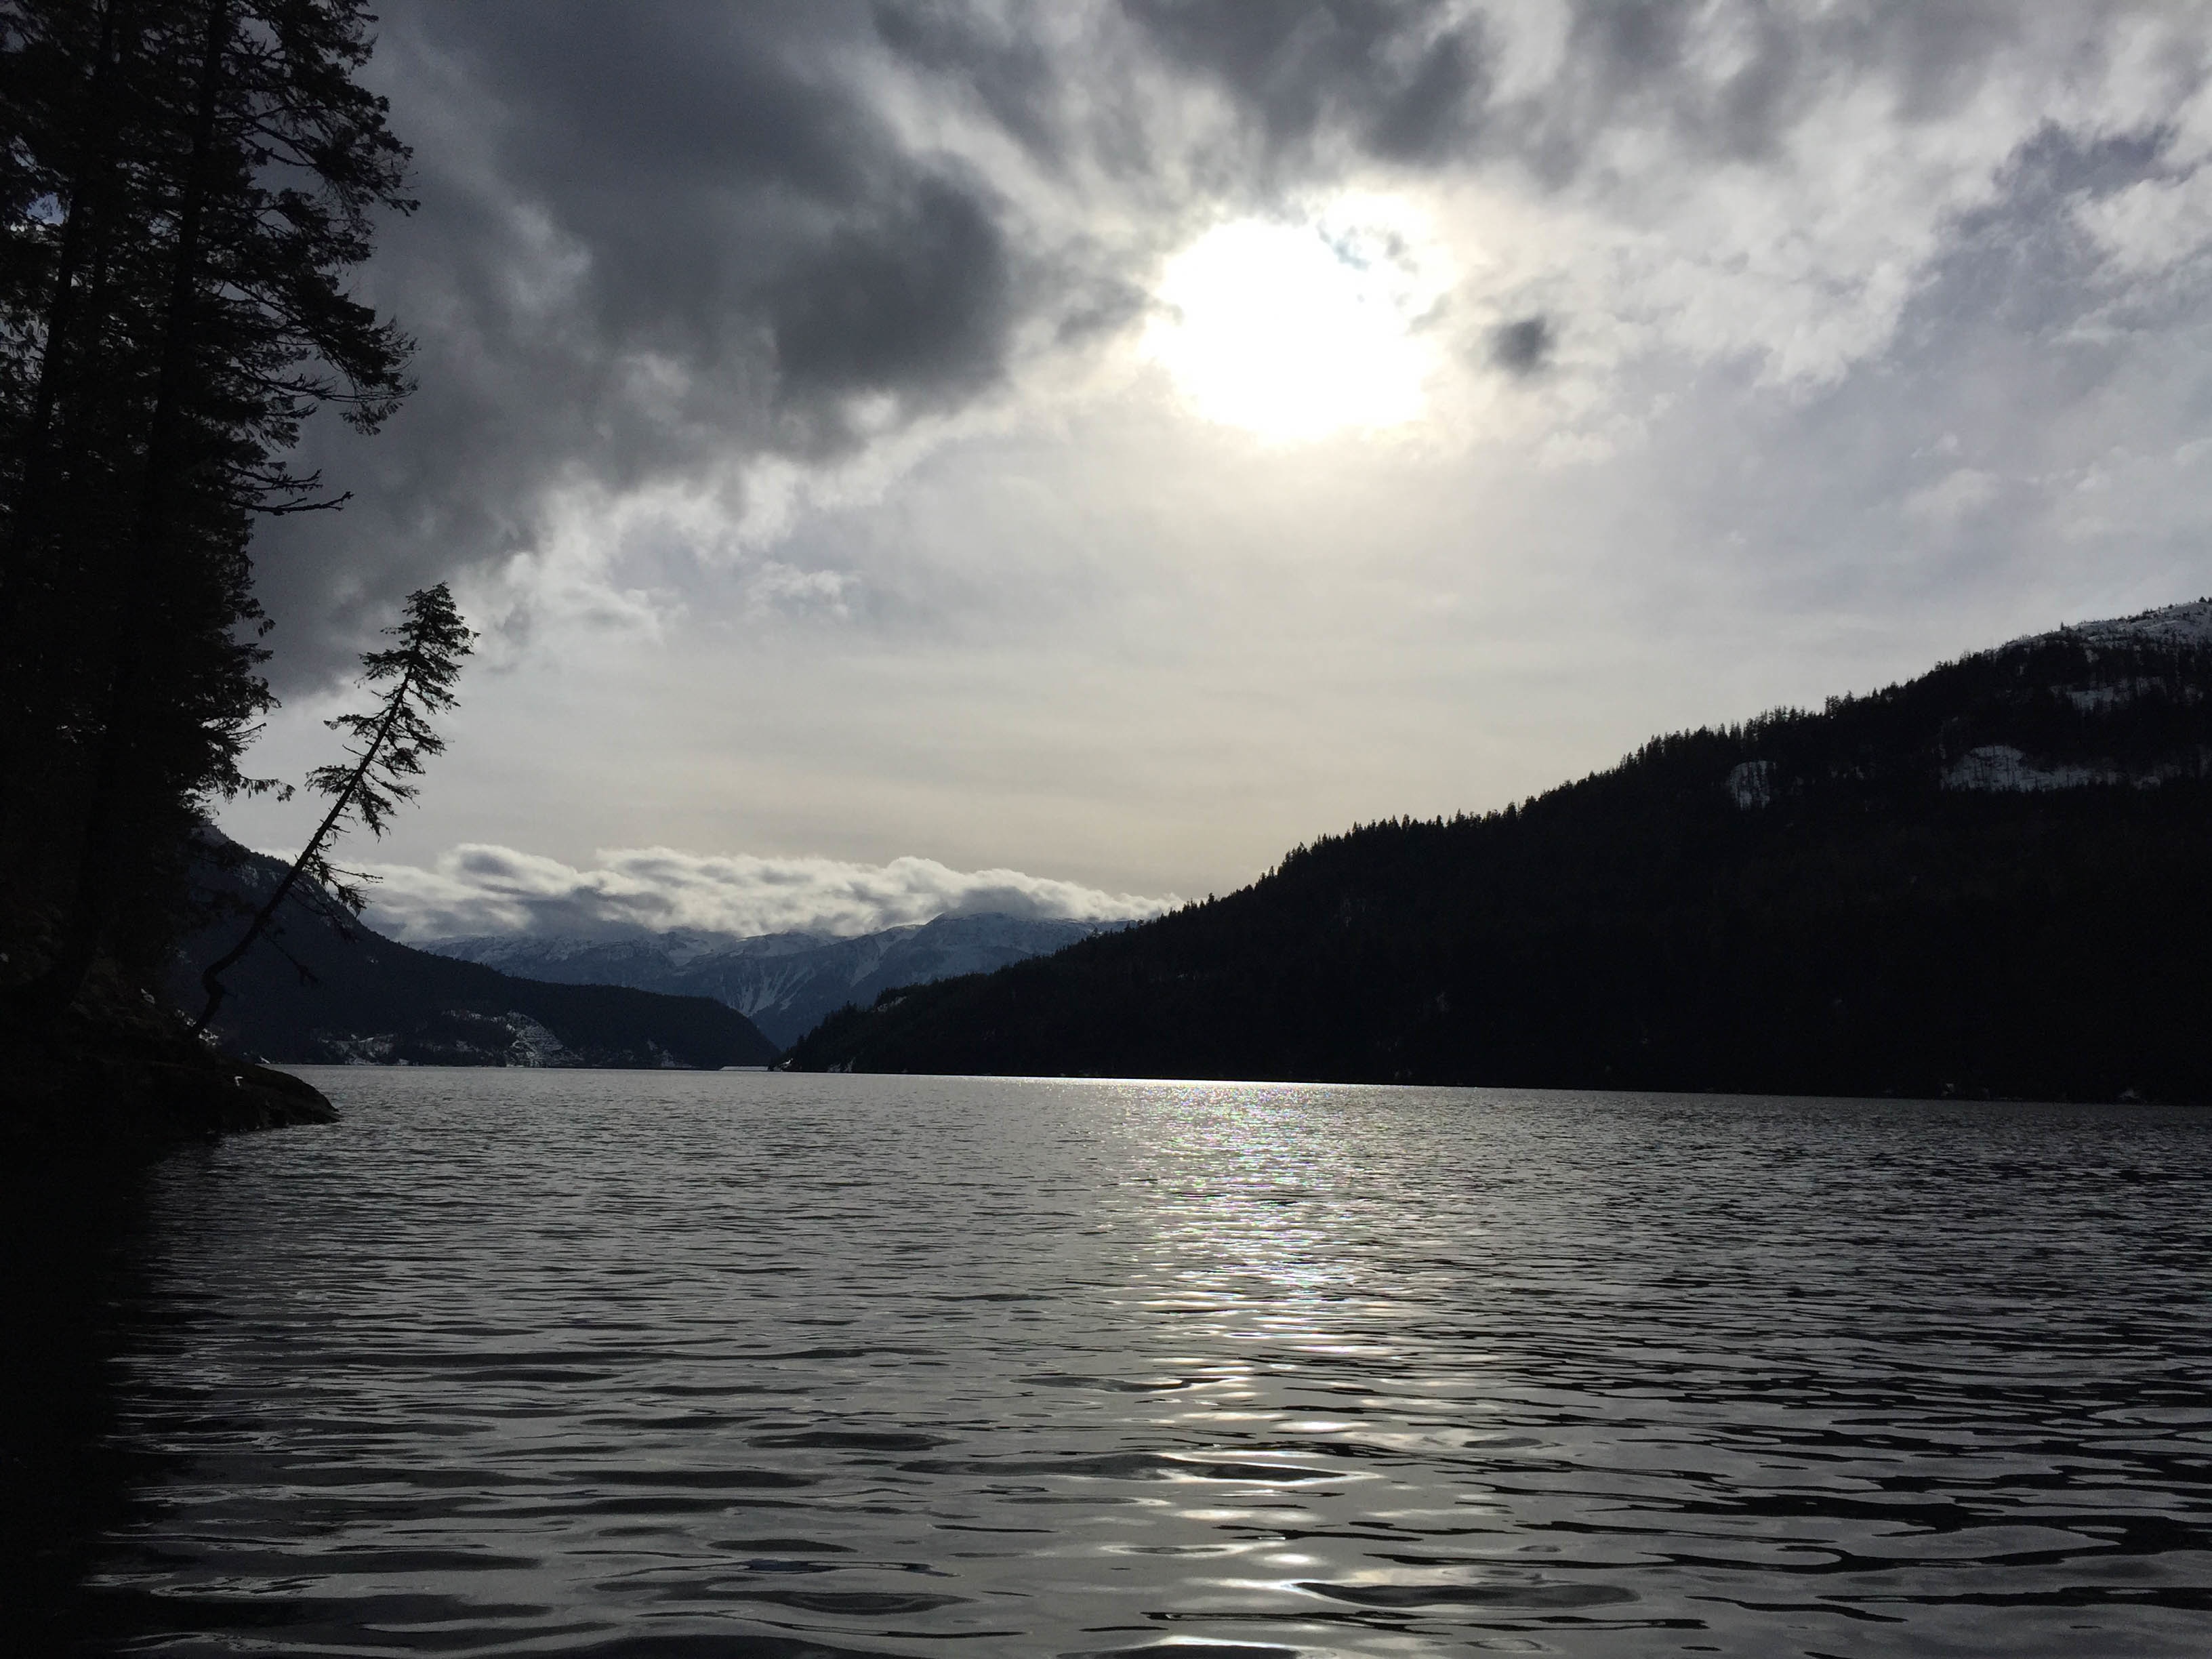
sea, nature, mountain, cloud, sky, lake, dusk, reflection, bay, fjord, reservoir, body of water, loch, landform, atmospheric phenomenon, mountainous landforms